Grubb Parsons

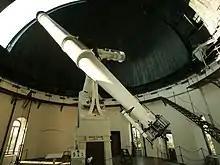

With Thomas Grubb approaching retirement, in 1865 he was joined in managing the company by his son Howard Grubb. Thomas Grubb retired in 1868 and died in 1878. Howard Grubb solidified the company's reputation for high-quality optical instruments, and was knighted in 1887.